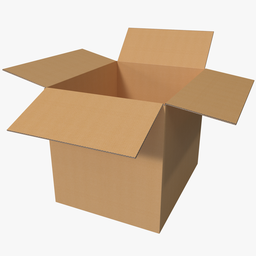
Label: cardboard